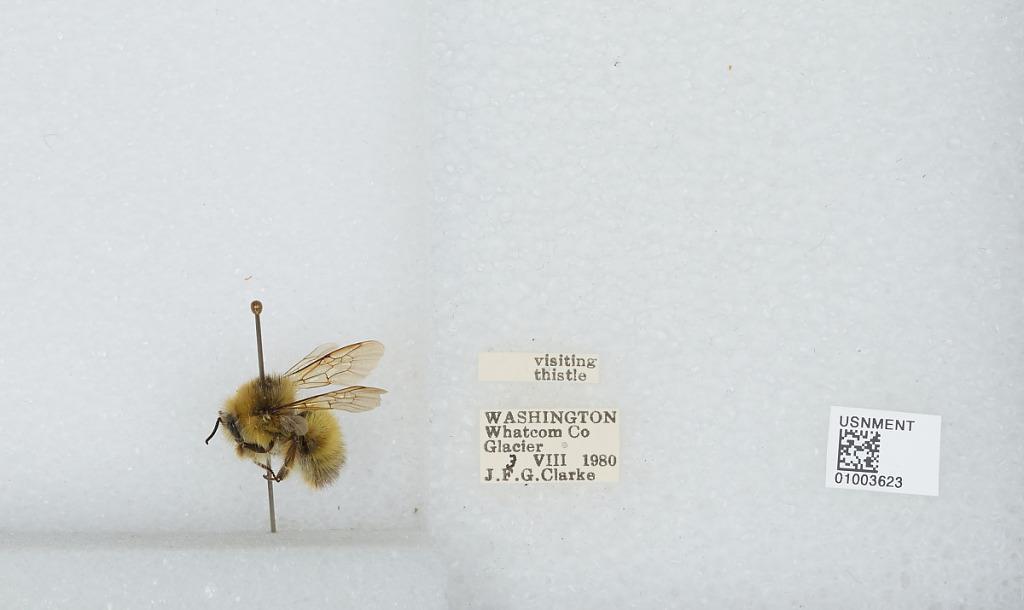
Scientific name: Bombus (Pyrobombus) flavifrons Cresson
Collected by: J. Clarke
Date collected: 1980-8-3
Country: United States
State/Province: Washington
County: Whatcom
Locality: Glacier
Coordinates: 48.89, -121.946